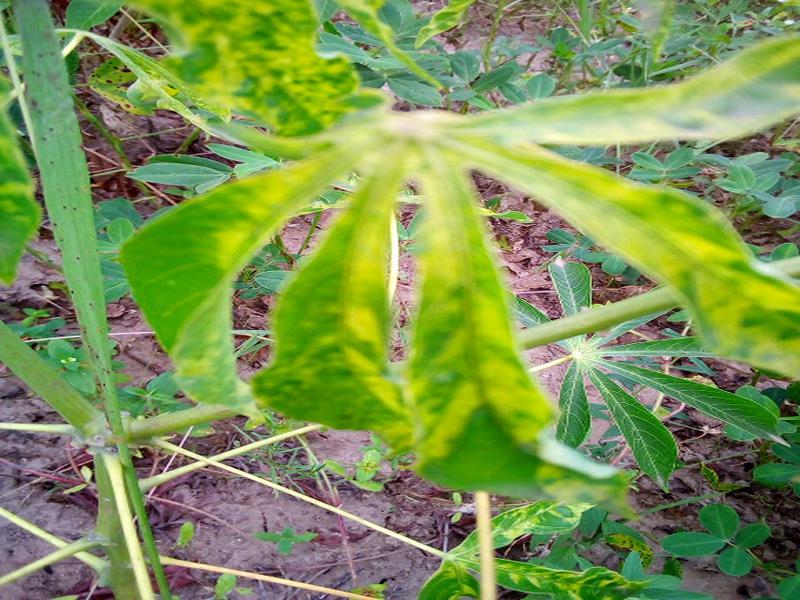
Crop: cassava
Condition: mosaic_disease